Devil (2010 film)

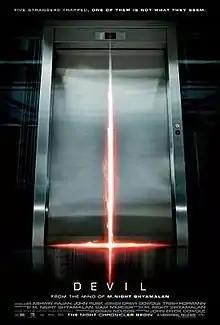
Theatrical release poster

Devil is a 2010 American supernatural horror film directed by John Erick Dowdle. The screenplay by Brian Nelson was derived from a story by M. Night Shyamalan. Starring Chris Messina, Logan Marshall-Green, Geoffrey Arend, Bojana Novakovic, Jenny O'Hara, and Bokeem Woodbine, the film revolves around five strangers who become trapped in an elevator, with the Devil suspected to be among them.